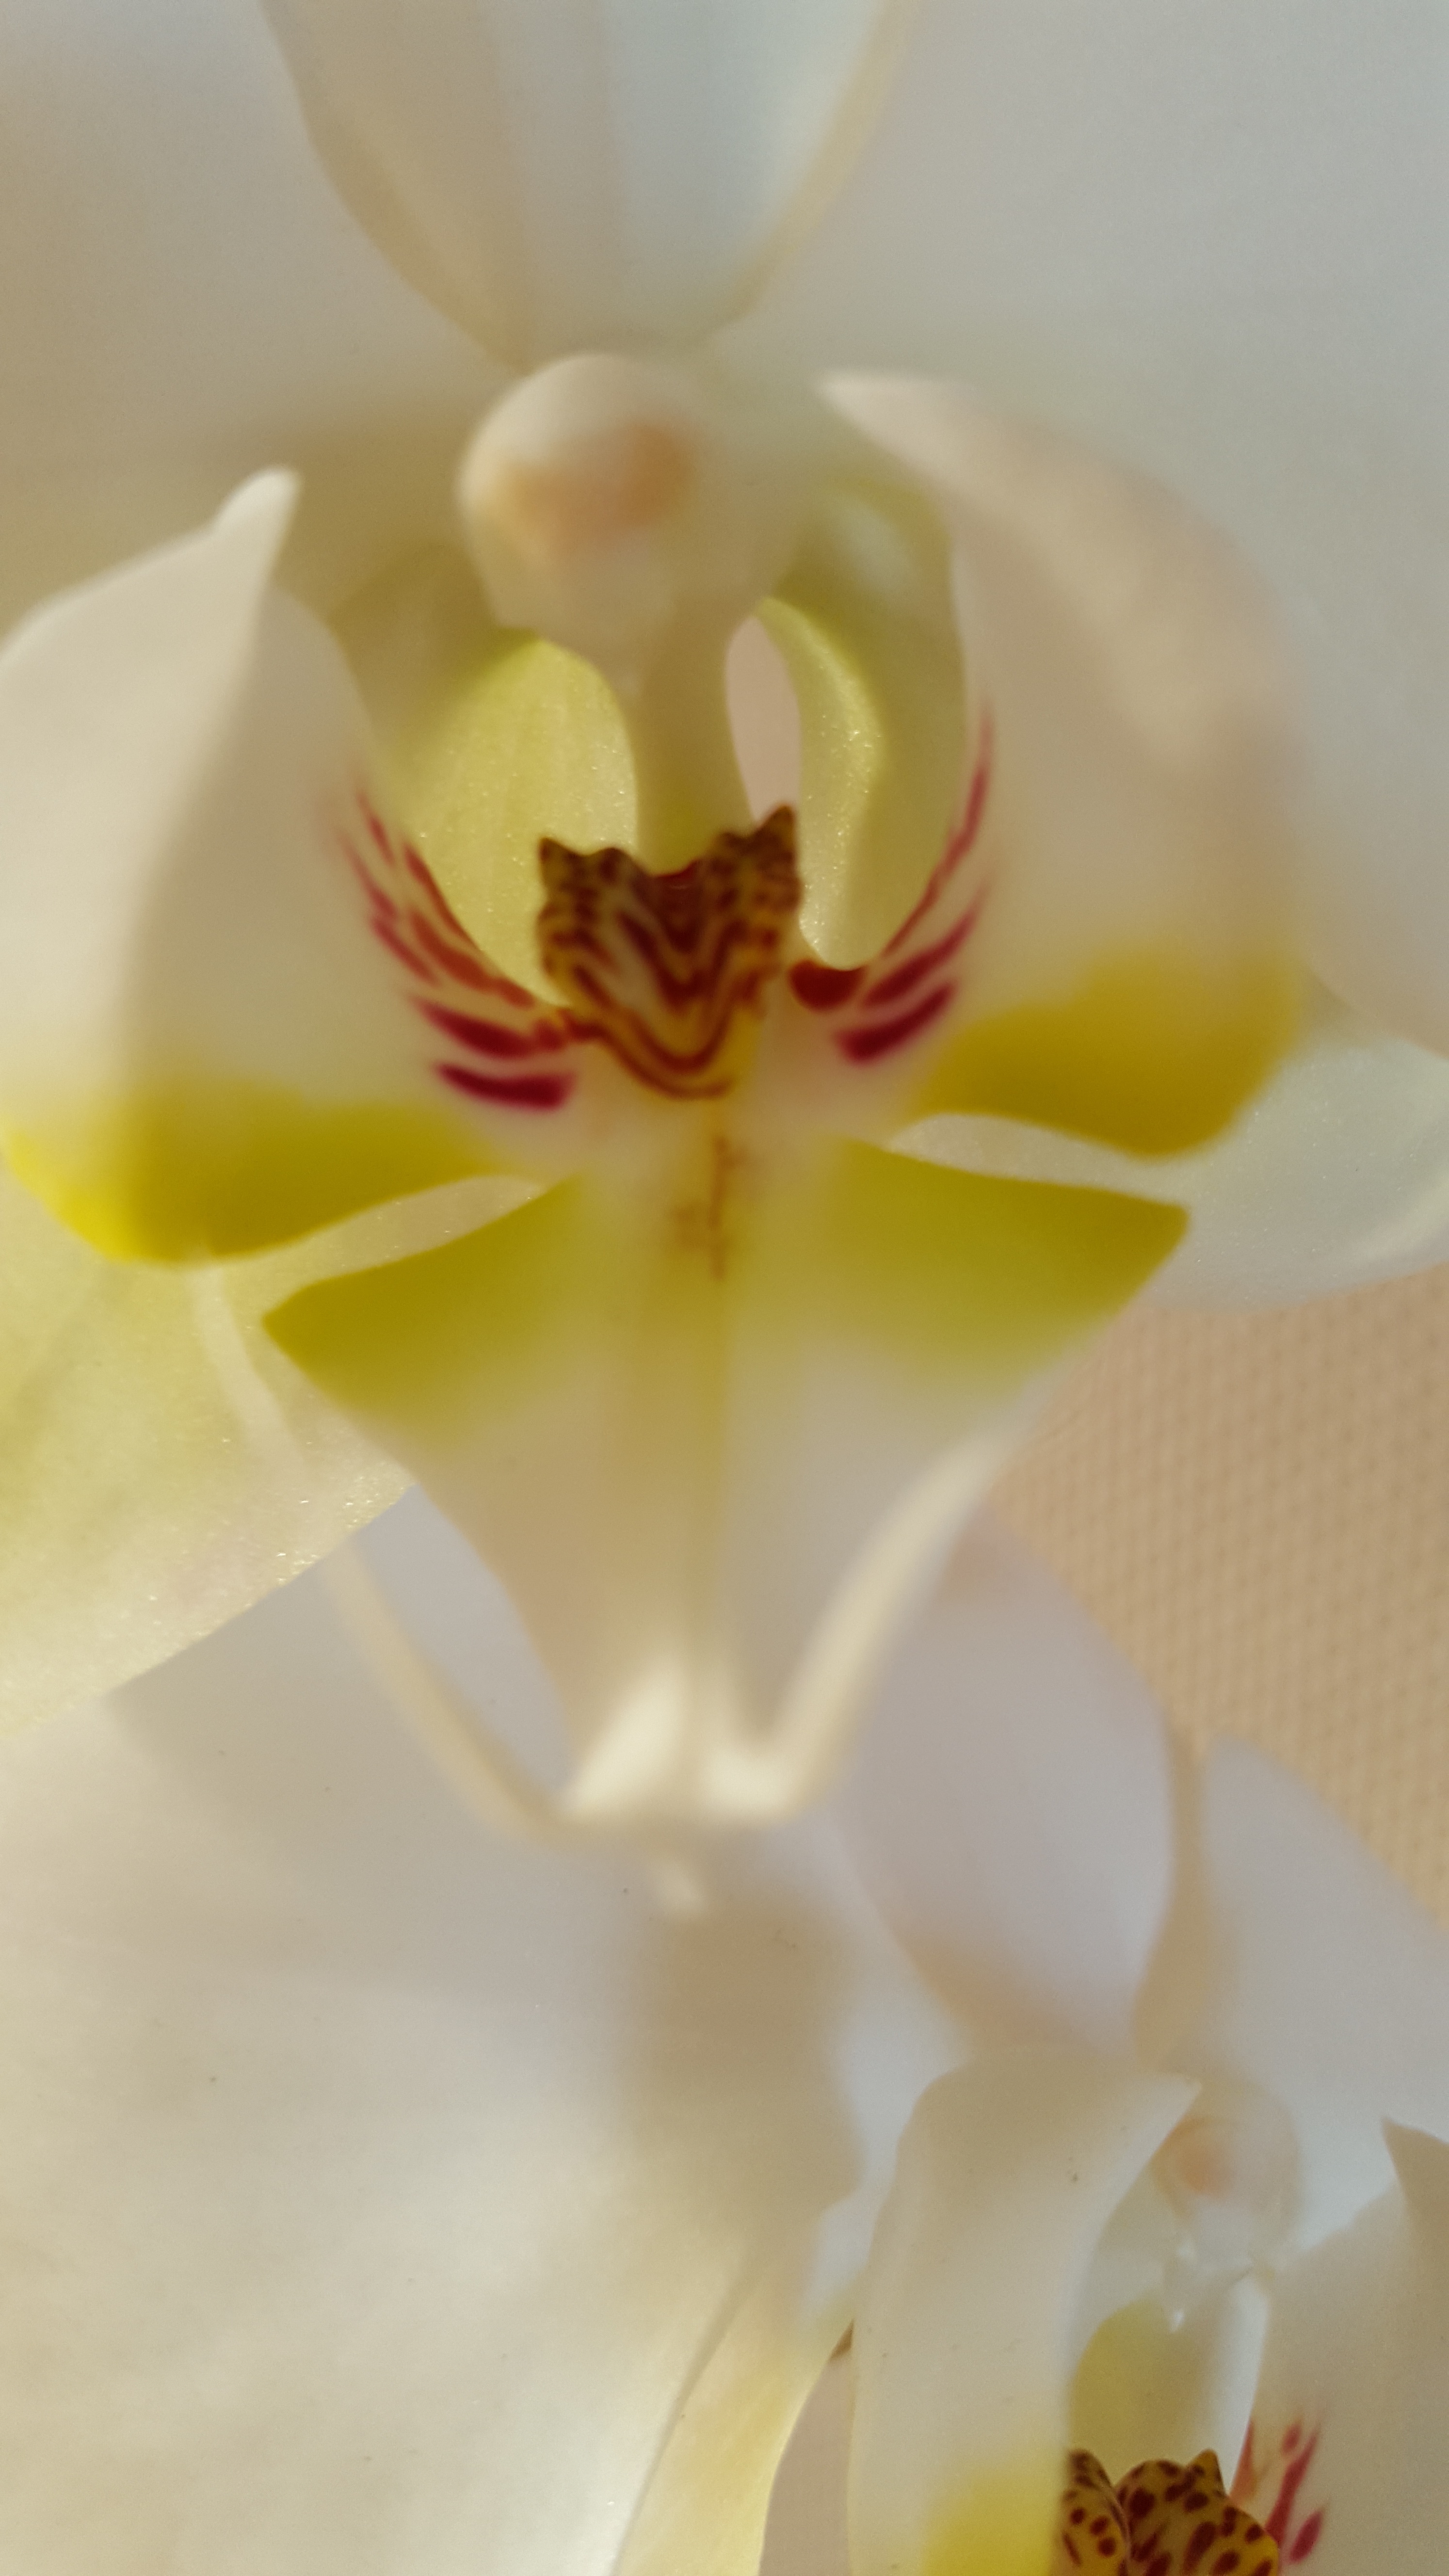
blossom, plant, white, flower, petal, yellow, flora, orchid, close up, macro photography, flowering plant, cattleya, land plant, moth orchid